Christ Church (Episcopal), Shrewsbury

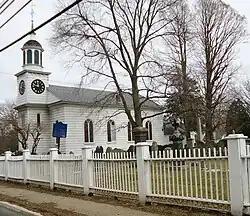

Christ Church (Episcopal), Shrewsbury is an historic church building at the junction of Broad Street and Sycamore Avenue in Shrewsbury, New Jersey, a location known as the historic "Four Corners" because the intersection hosts the Allen House, the Quaker Meeting House, the Presbyterian Church, and the Shrewsbury Historical Society / Borough Hall. The present church building was constructed in 1769 and added to the National Register of Historic Places in 1995.